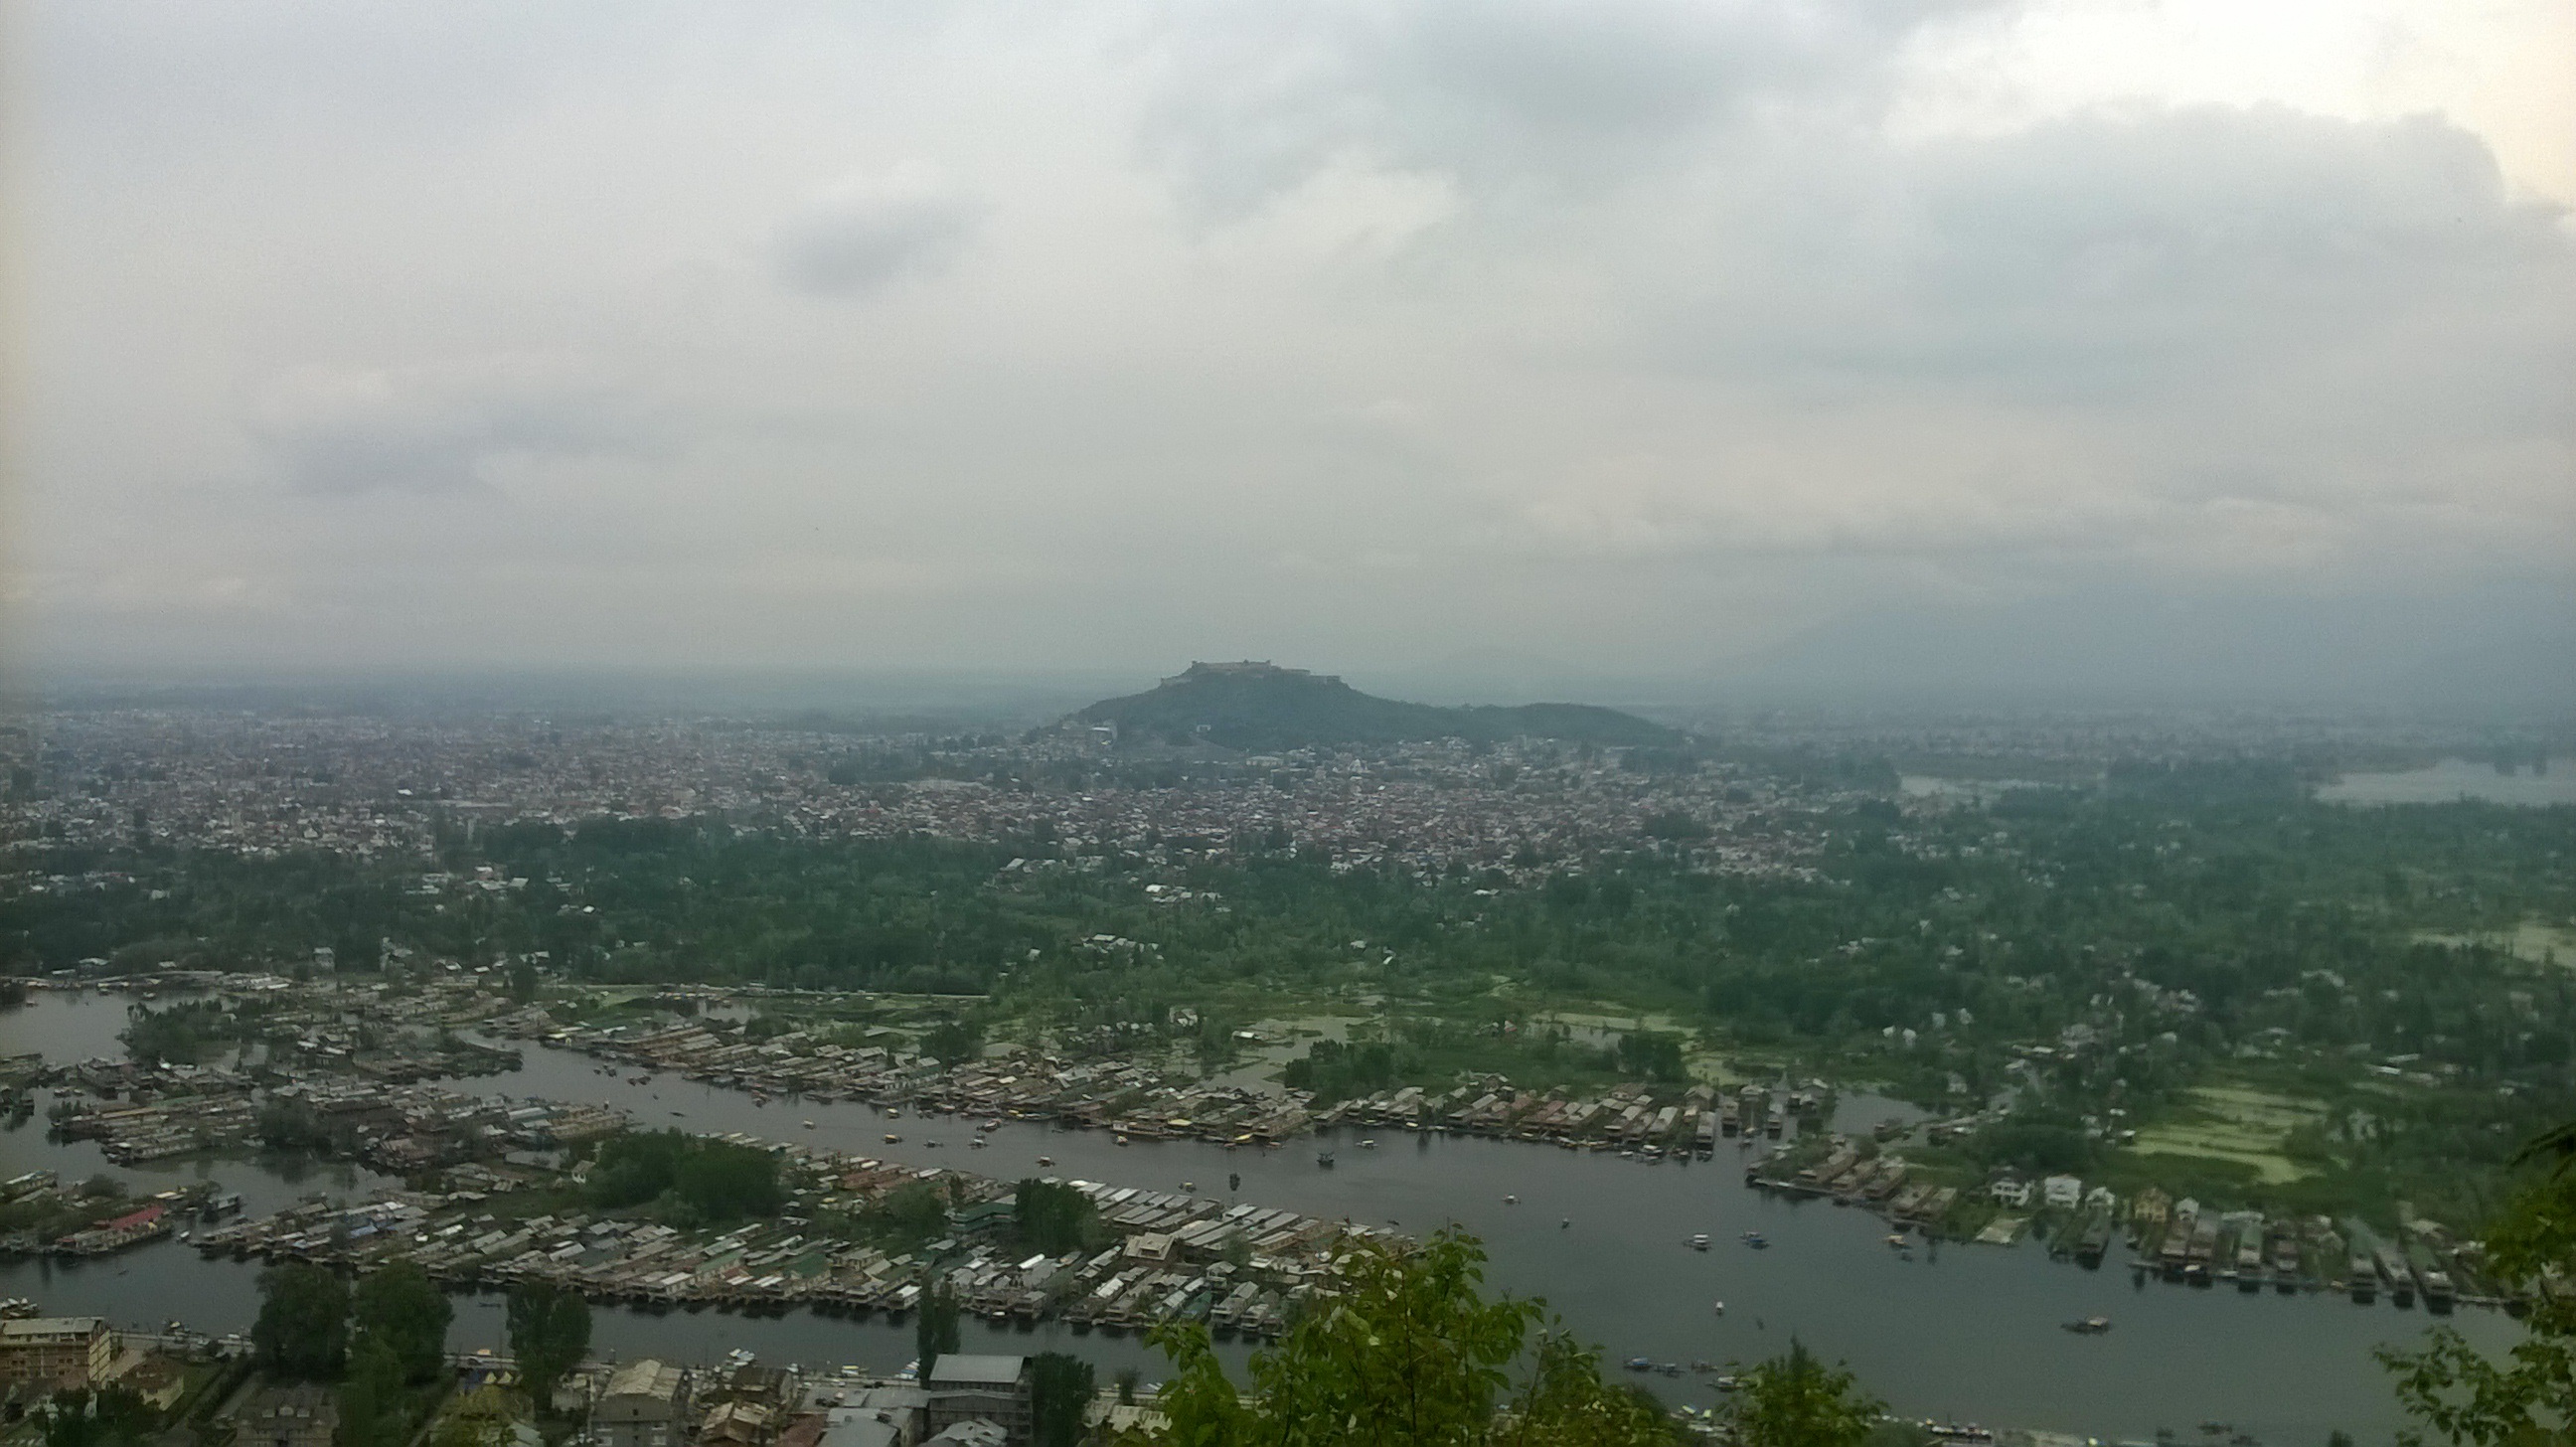
horizon, mountain, cloud, photography, hill, panorama, weather, haze, plain, bird's eye view, aerial photography, residential area, atmospheric phenomenon, atmosphere of earth